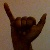
The image shows a hand gesture representing the letter 'Y' in Indian Sign Language.